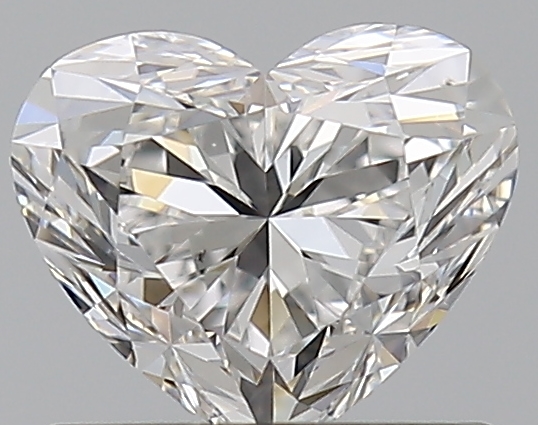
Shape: heart
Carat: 0.73
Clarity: VS2
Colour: F
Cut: EX
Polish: EX
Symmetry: VG
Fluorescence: N
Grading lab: GIA
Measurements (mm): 5.27 x 6.22 x 3.74